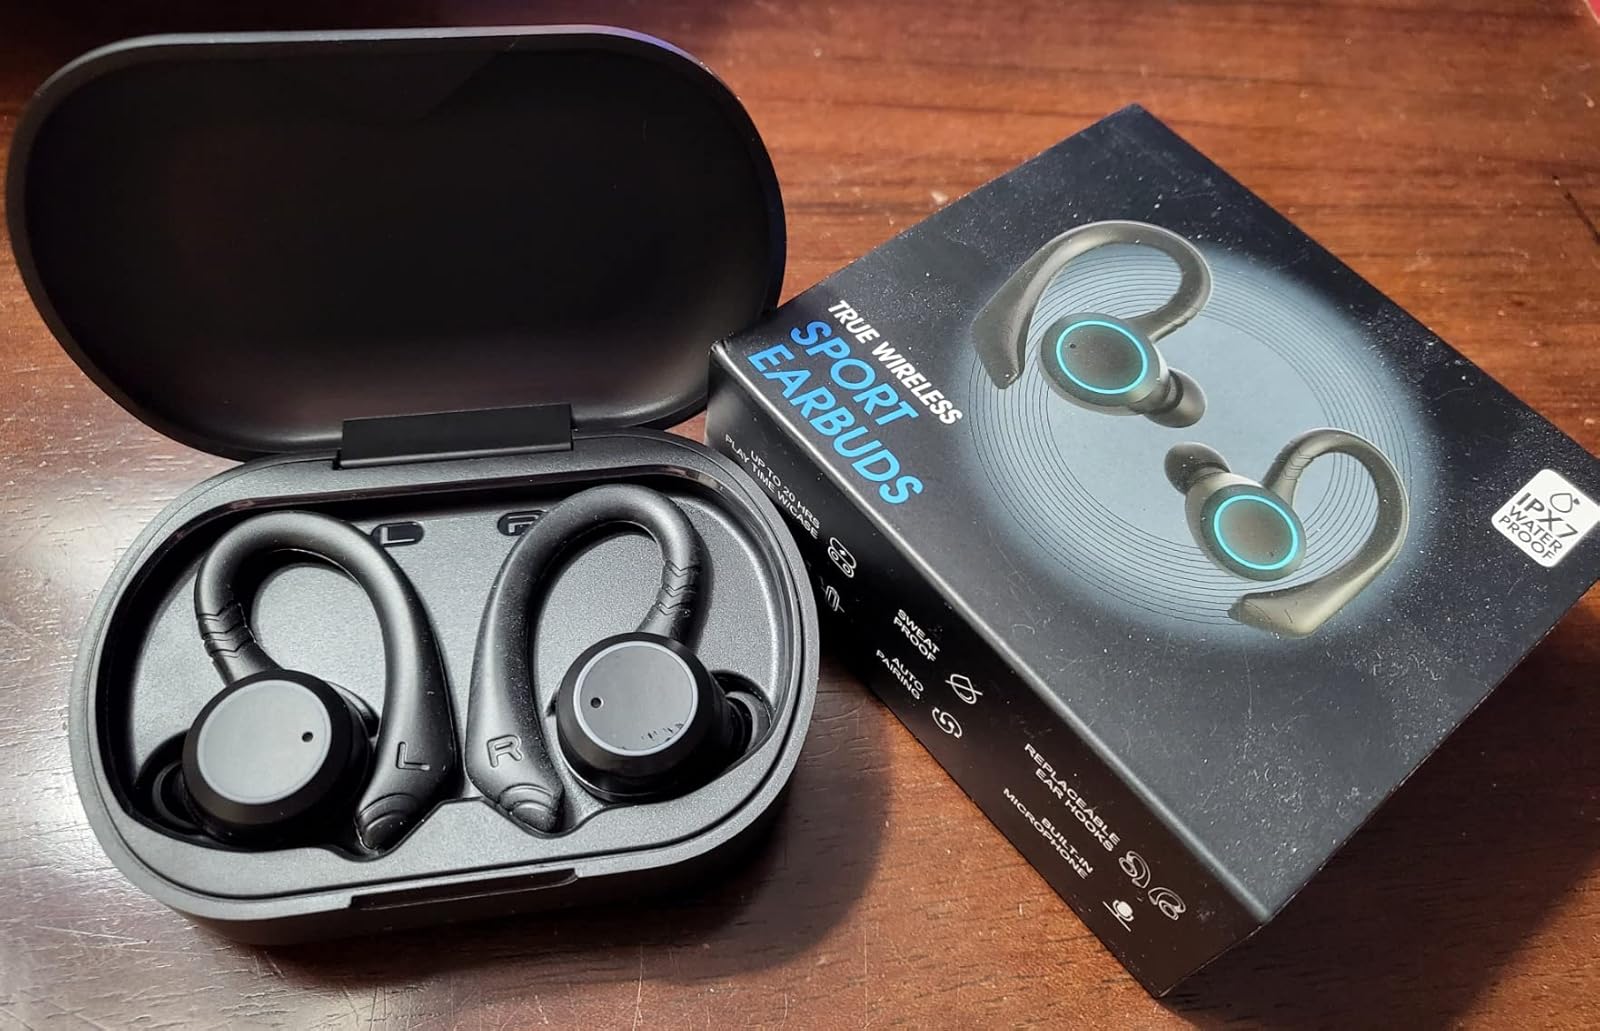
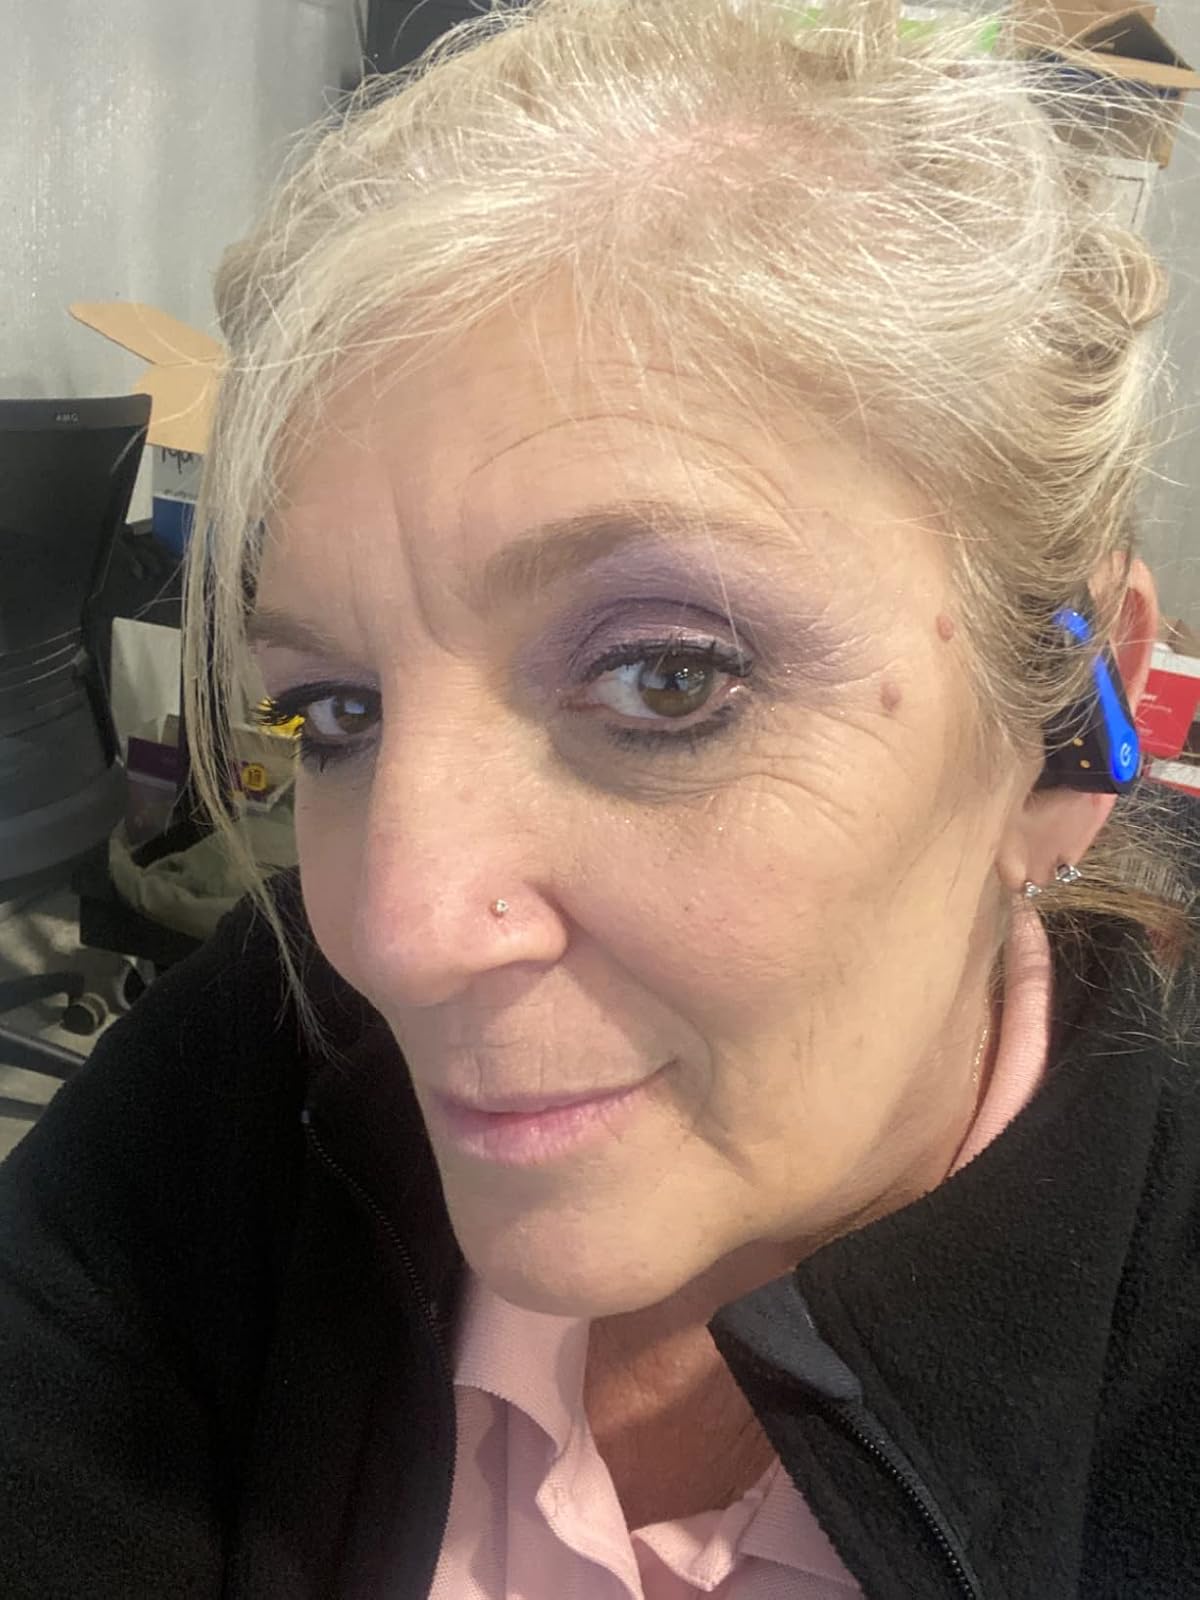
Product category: earbuds
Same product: no